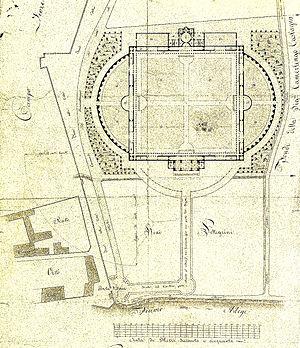
Le cimetière monumental de Vérone est le cimetière principal de la ville de Vérone. Il a été conçu par l'architecte Giuseppe Barbieri à partir de 1828.